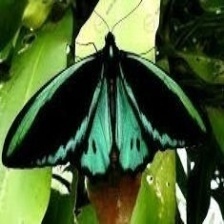
Species: CAIRNS BIRDWING